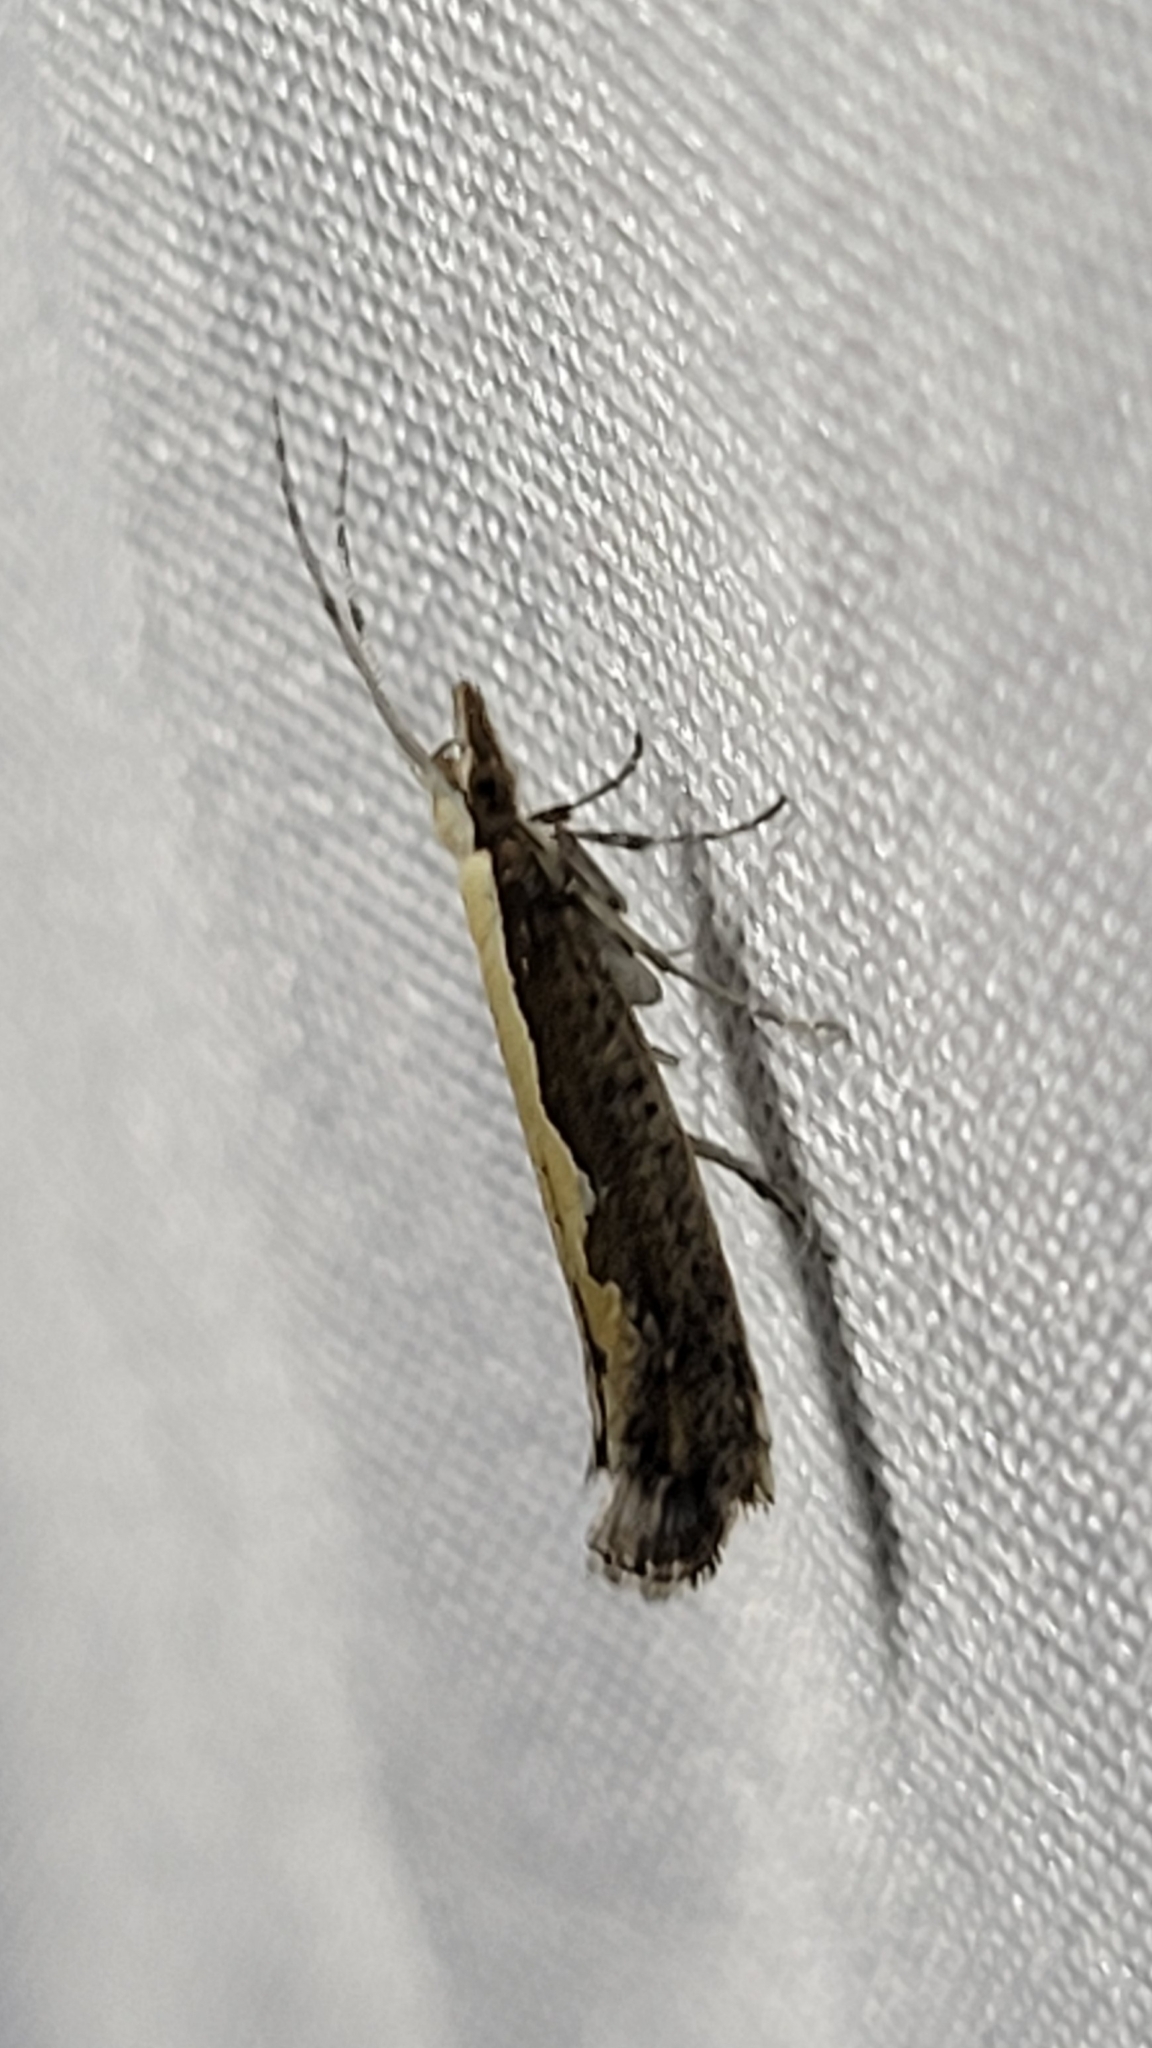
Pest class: diamondback_moth